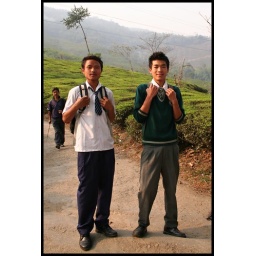
Shortly after seven in the morning, girls and boys in shool uniforms start walking up the hills to their schools.